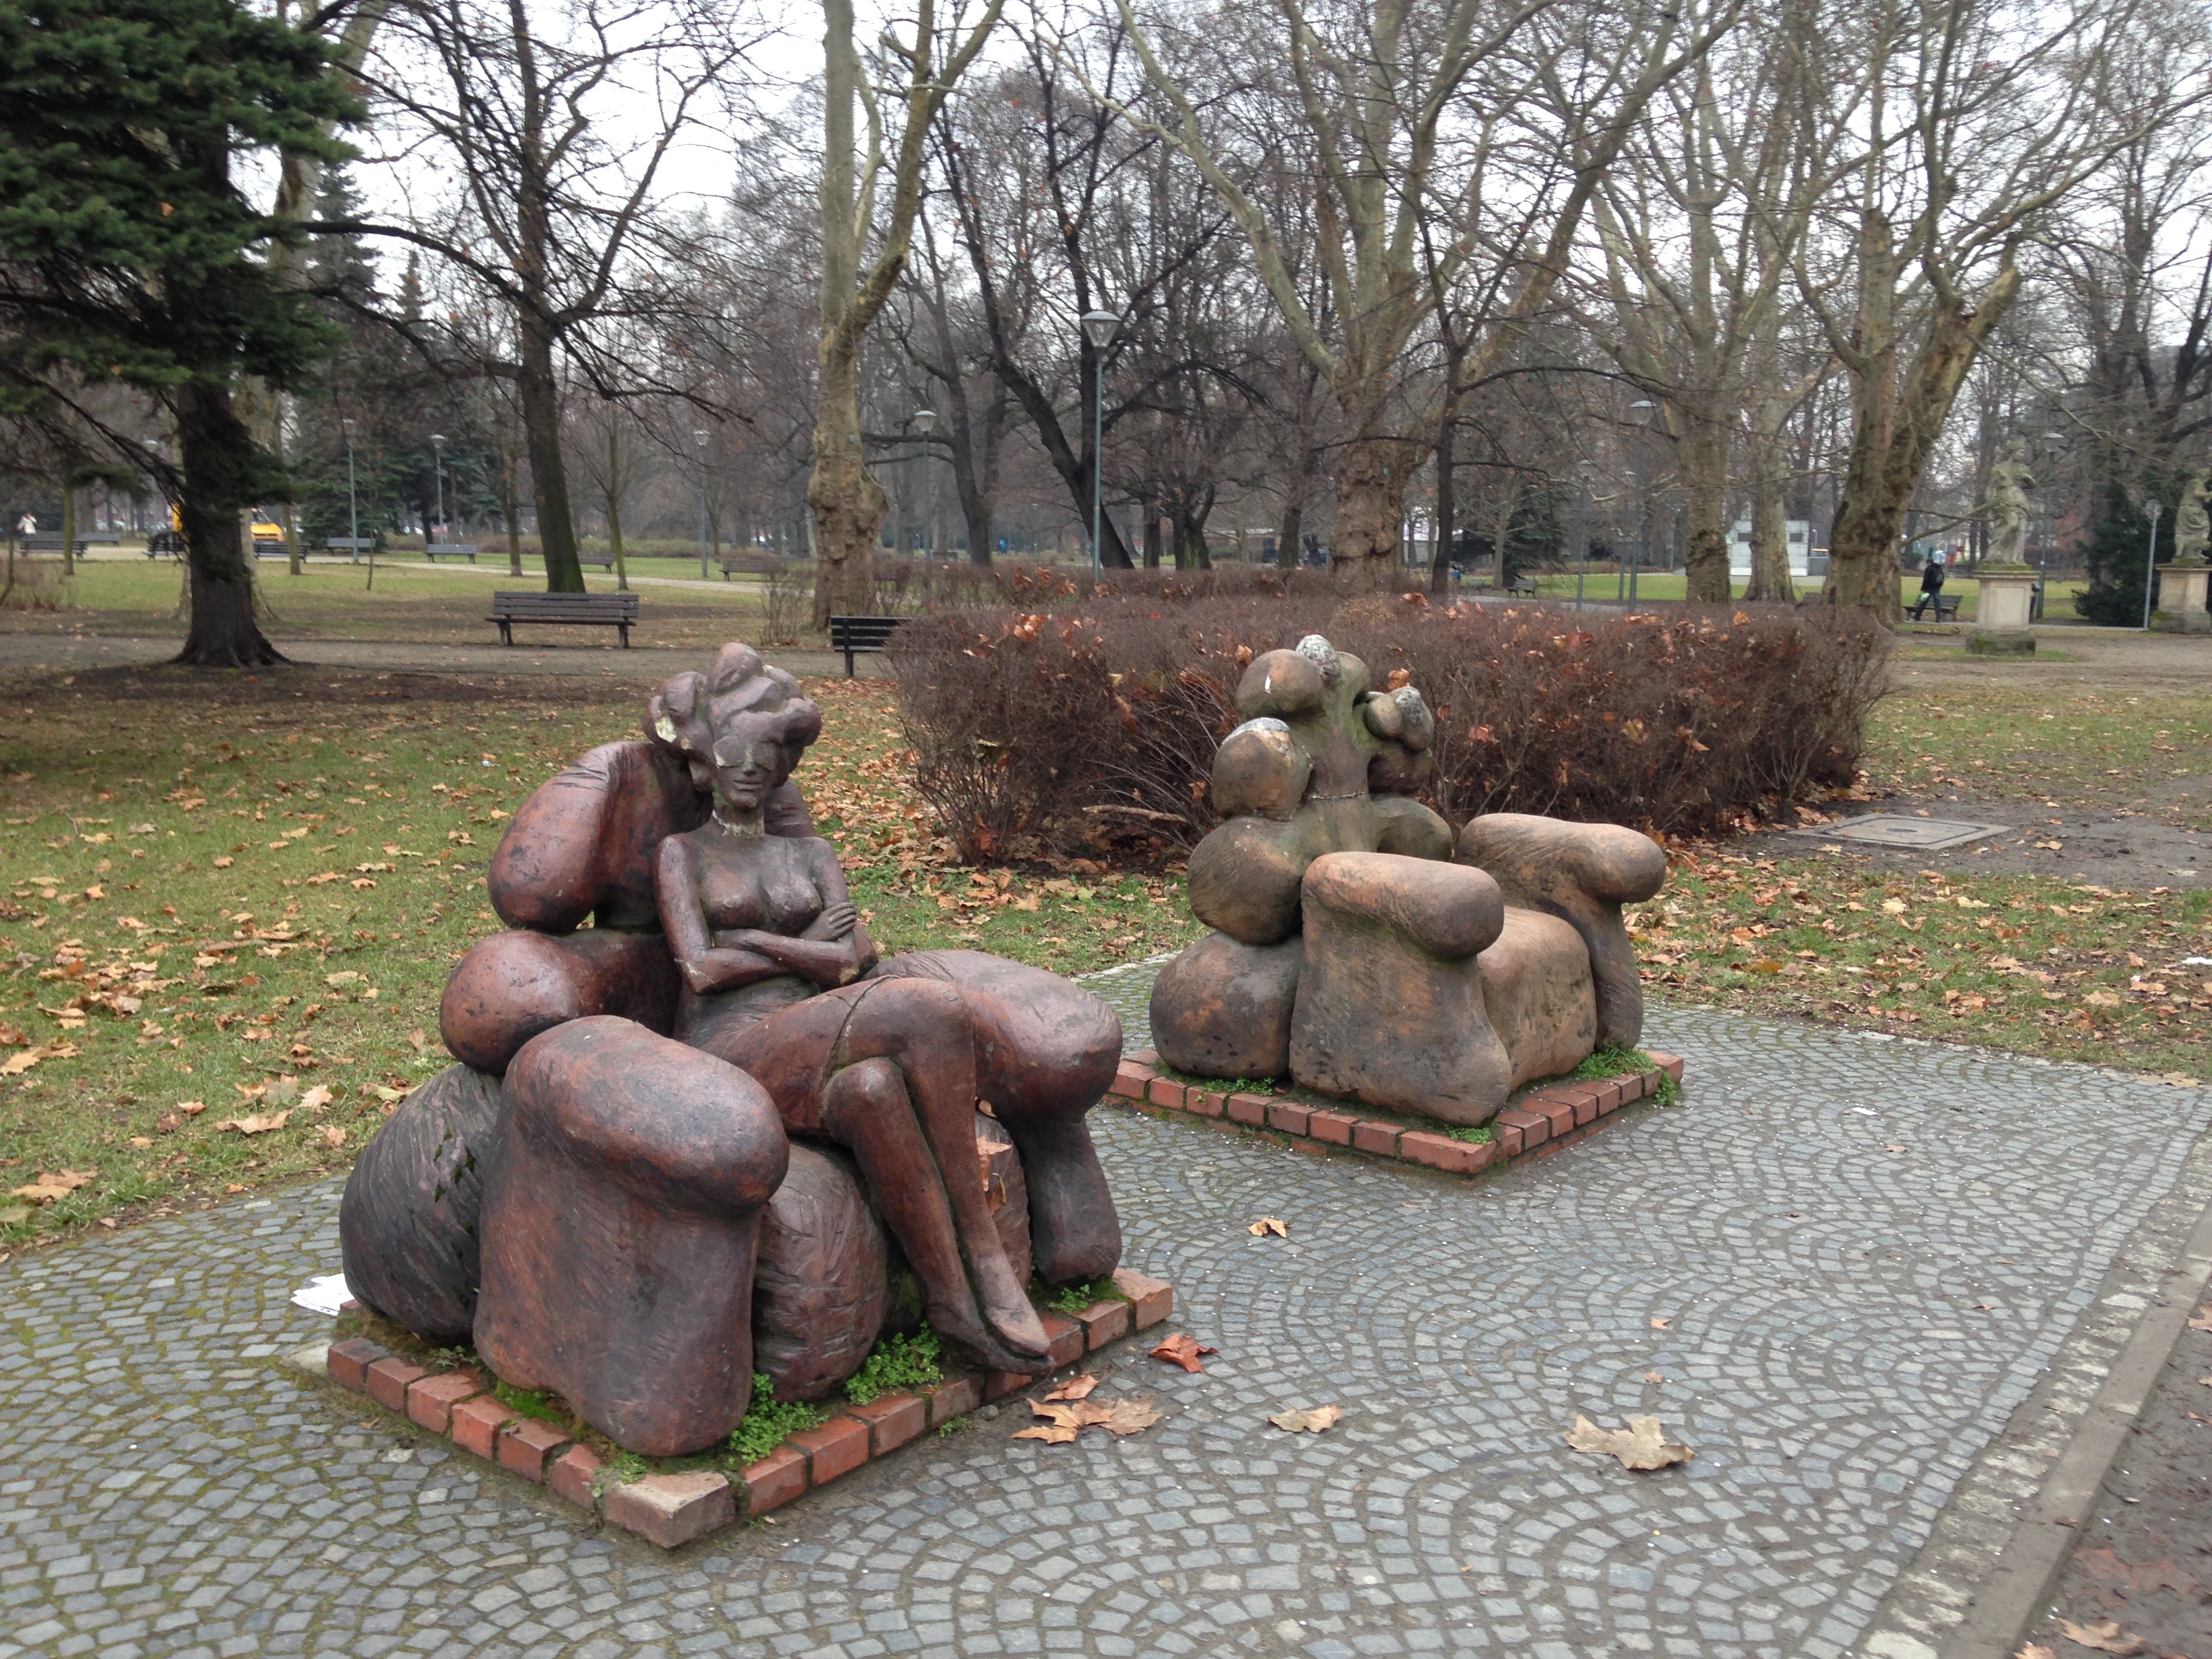
stone, monument, statue, park, garden, sculpture, memorial, art, armchair, wroclaw